Social Care Institute for Excellence

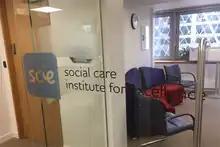
The SCIE logo displayed at their current offices in Central London

SCIE continue to produce a number of free resources for social care and social work staff at all levels.